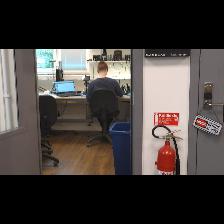
Label: Human